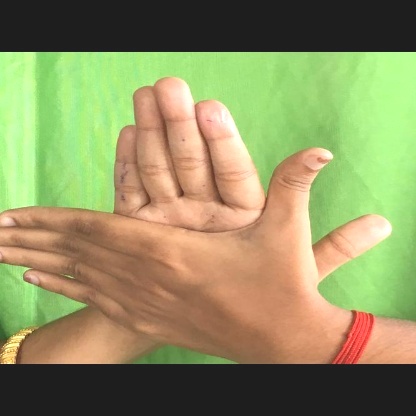
Mudra: Chakra